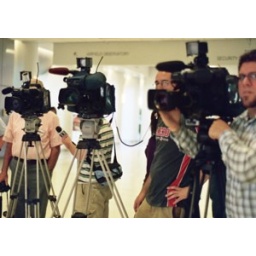
Welcome home TV in NY